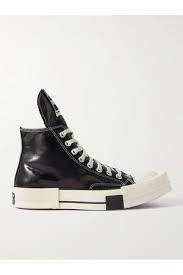
Label: Sneaker